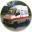
Label: ambulance